Bounty Killer (film)

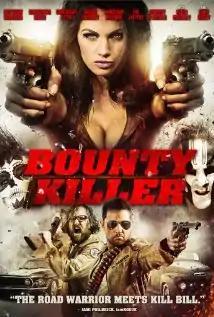

Bounty Killer is a 2013 post-apocalyptic action comedy film Starting Kristanna Loken directed by Henry Saine. "Bounty Killer" is based on a graphic novel published by Kickstart Comics in 2013.